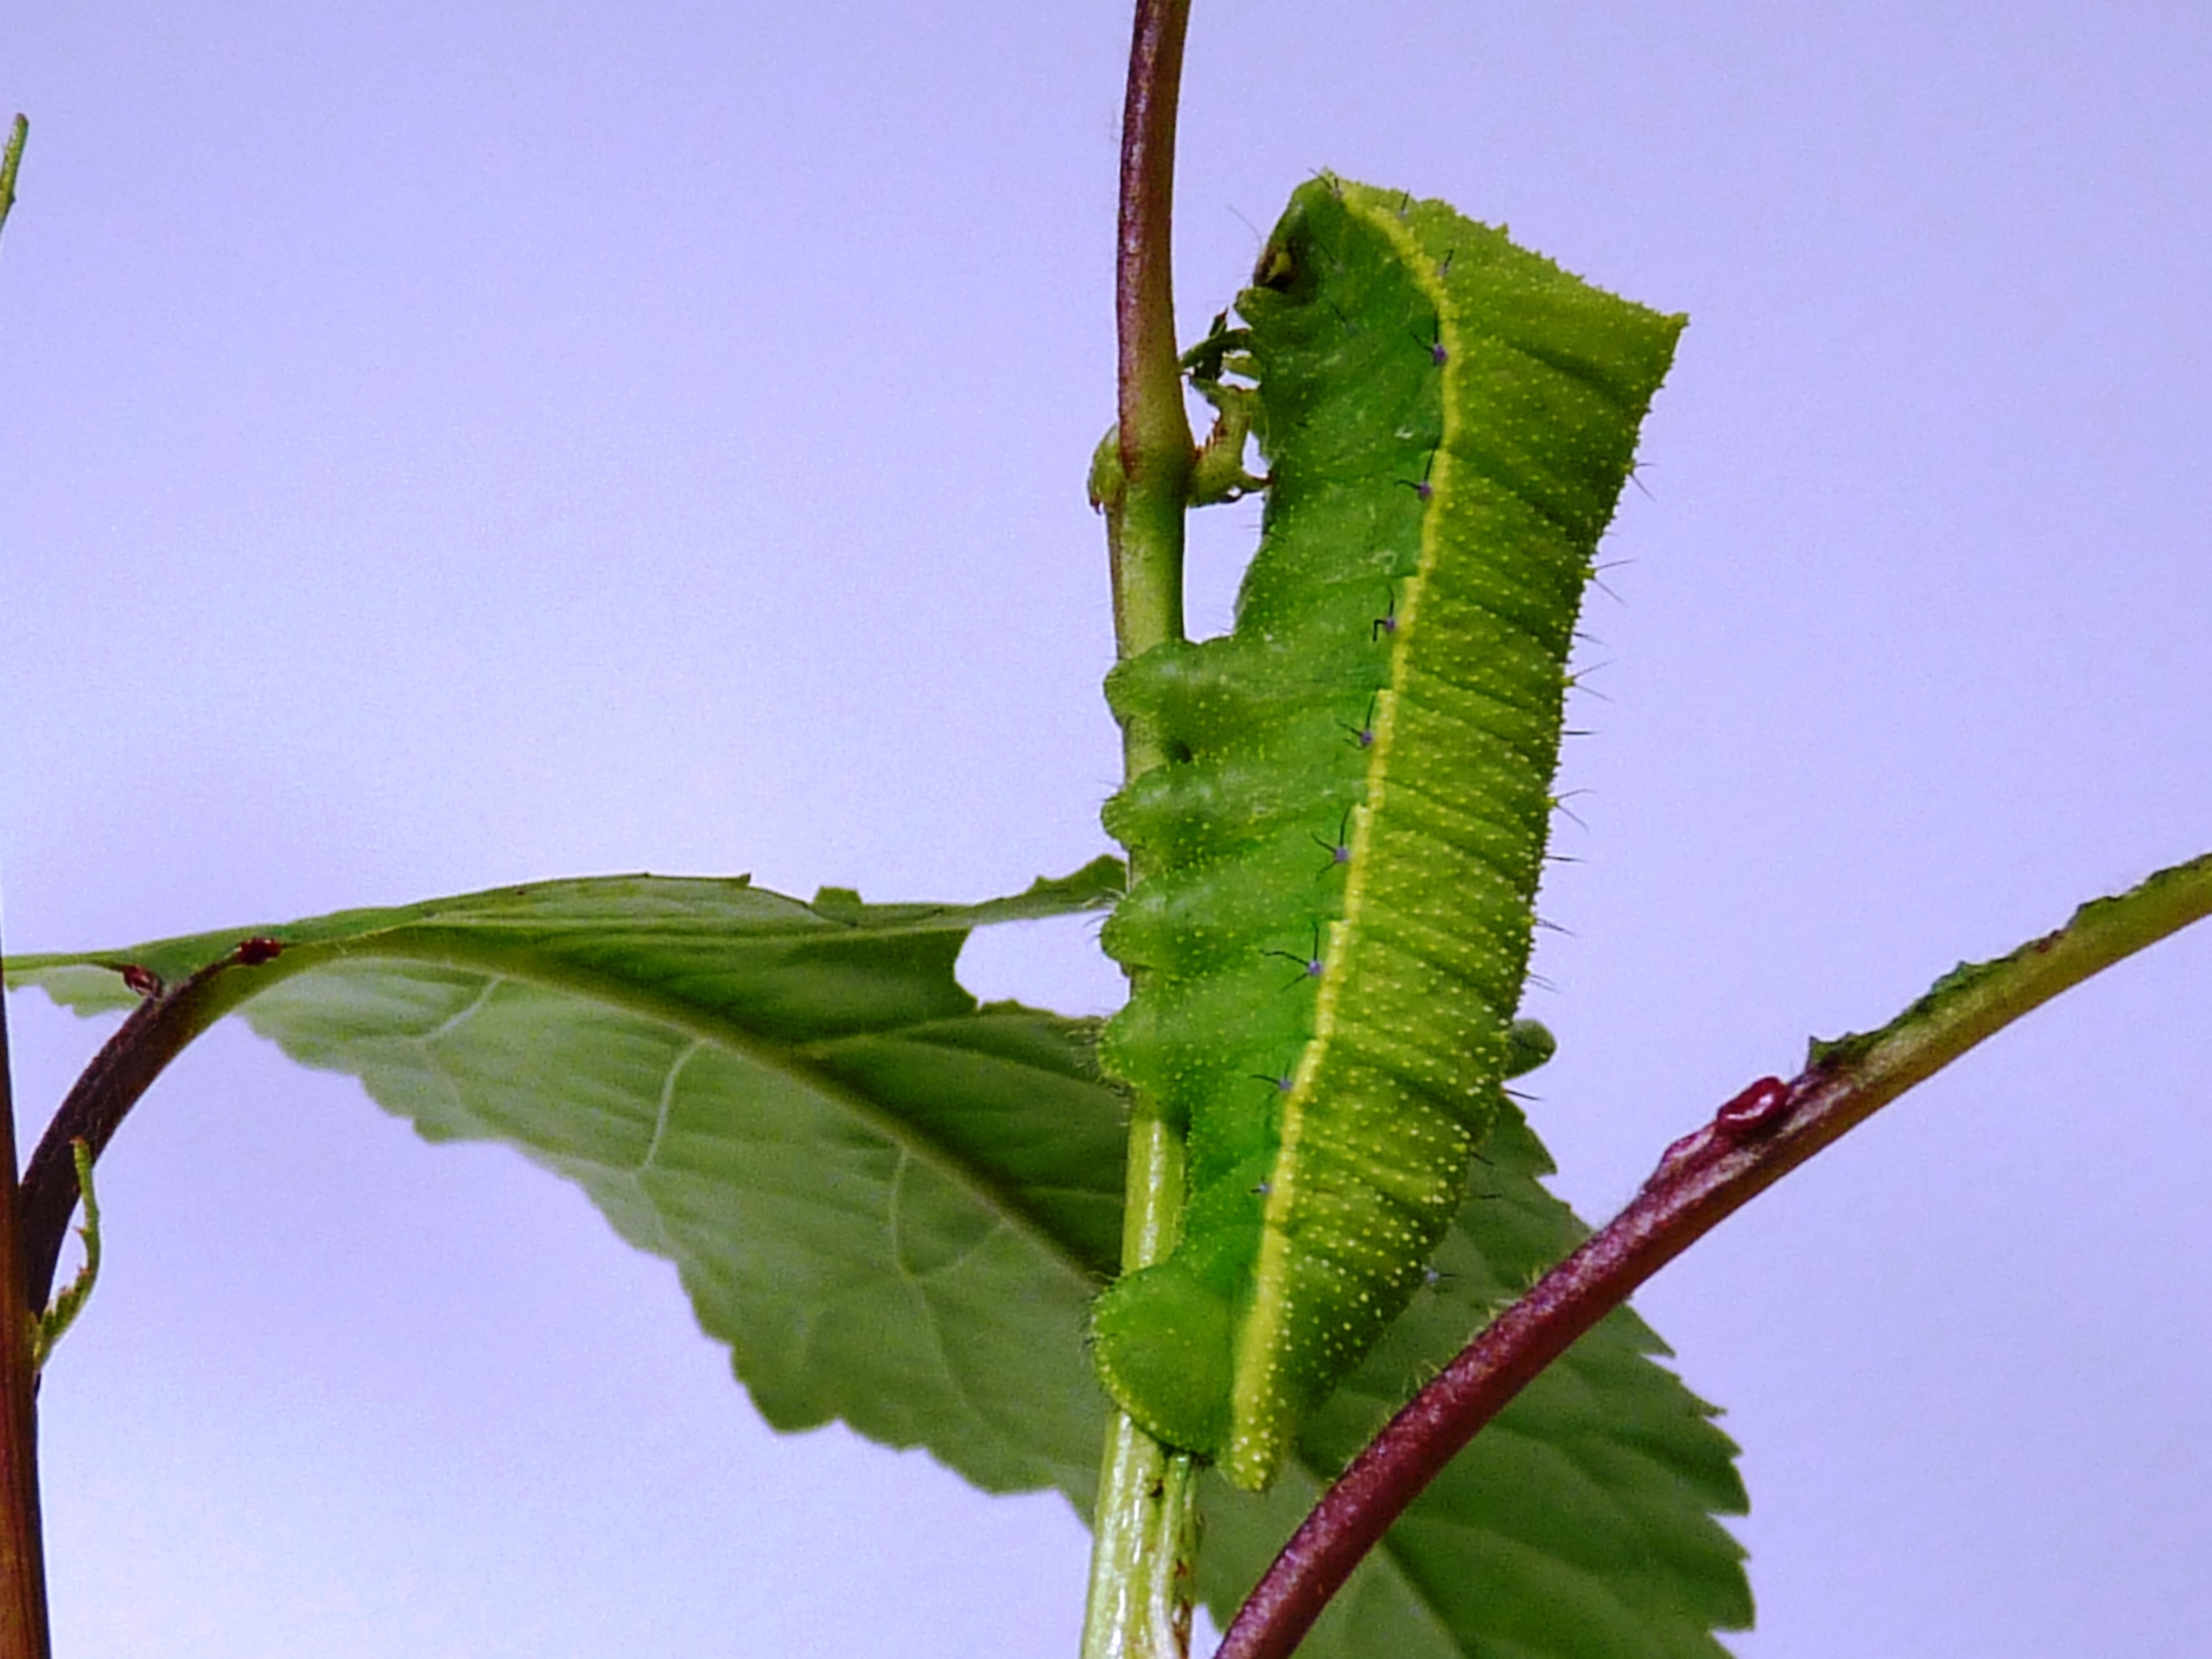
plant, leaf, flower, insect, butterfly, fauna, invertebrate, caterpillar, insects, larva, plant stem, moths and butterflies